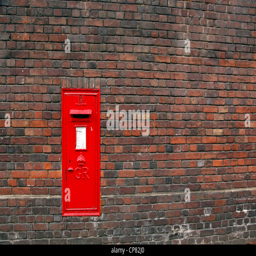
post box in a brick wall